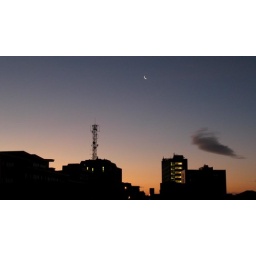
Colors in the sky, the cloud above the building and the Cresent moon; everything looked jus amazing...